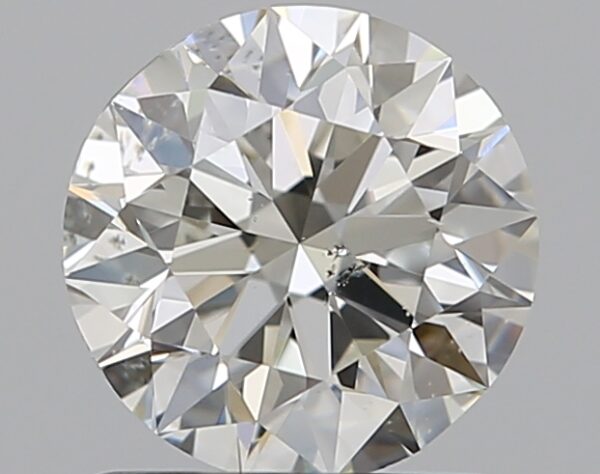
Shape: round
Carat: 0.9
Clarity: SI1
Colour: J
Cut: EX
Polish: EX
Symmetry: VG
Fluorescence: N
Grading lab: GIA
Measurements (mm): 6.1 x 6.18 x 3.86